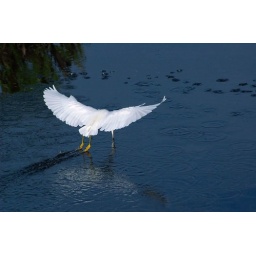
Snowy Egert getting some bait fish in the pond as he skims the top of the water by dragging his feet.